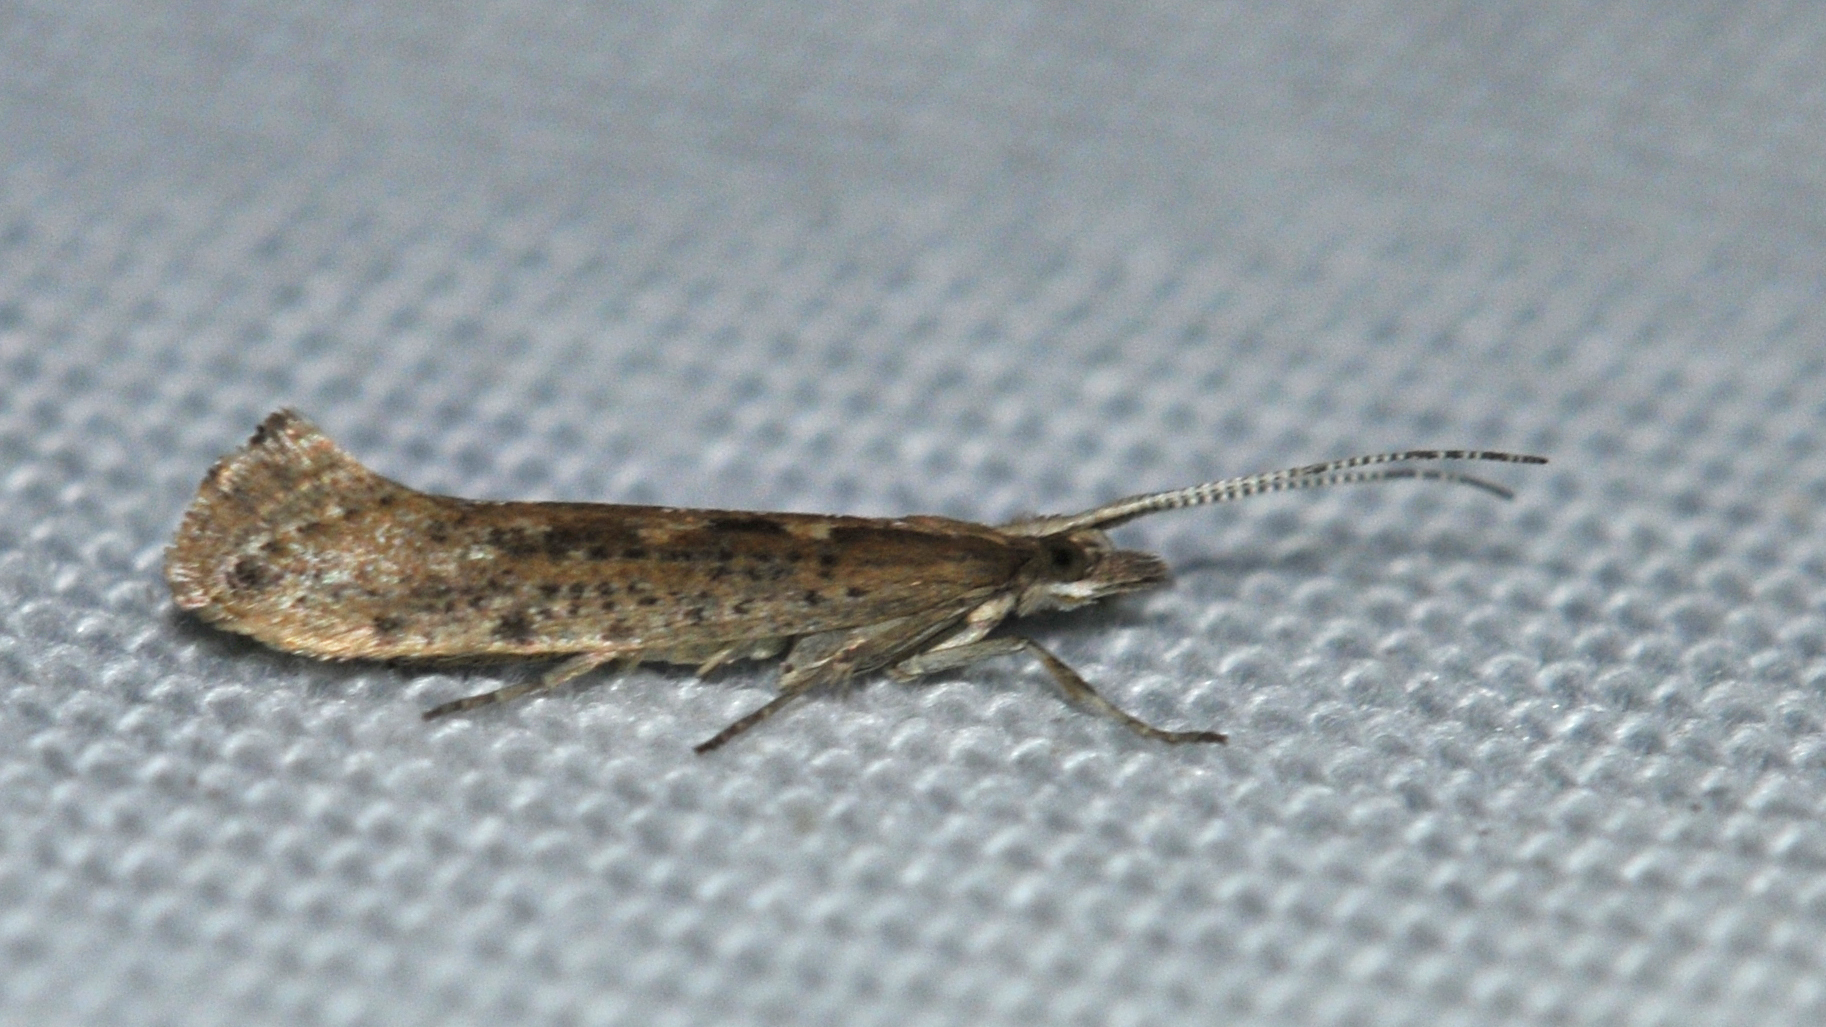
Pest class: diamondback_moth